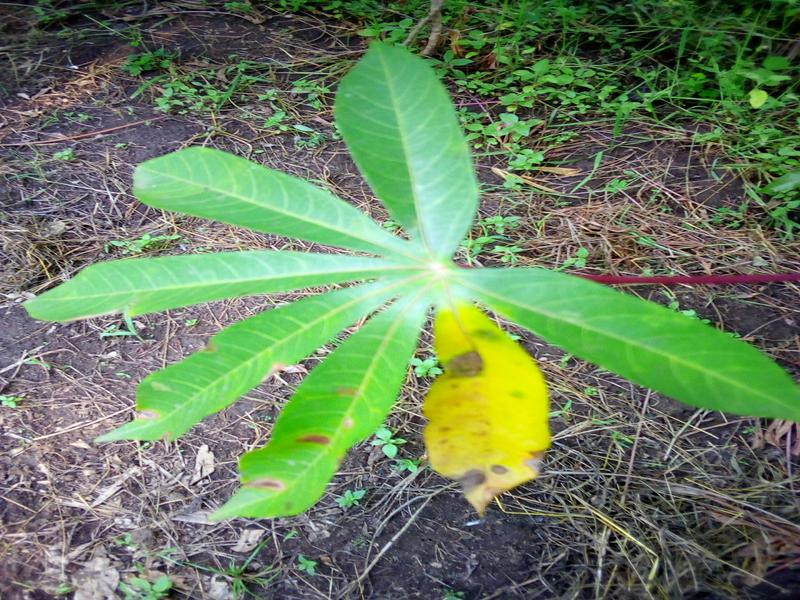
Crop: cassava
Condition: bacterial_blight